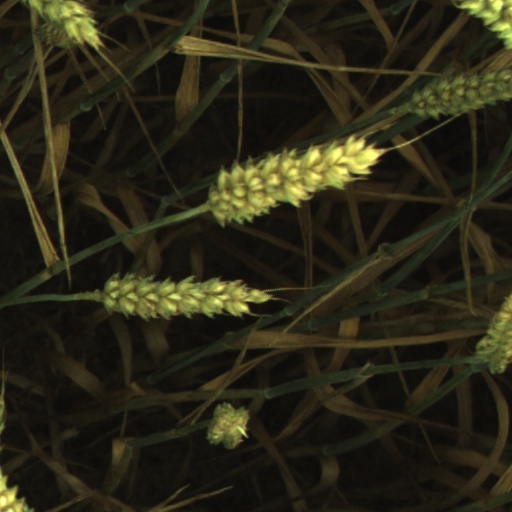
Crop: wheat